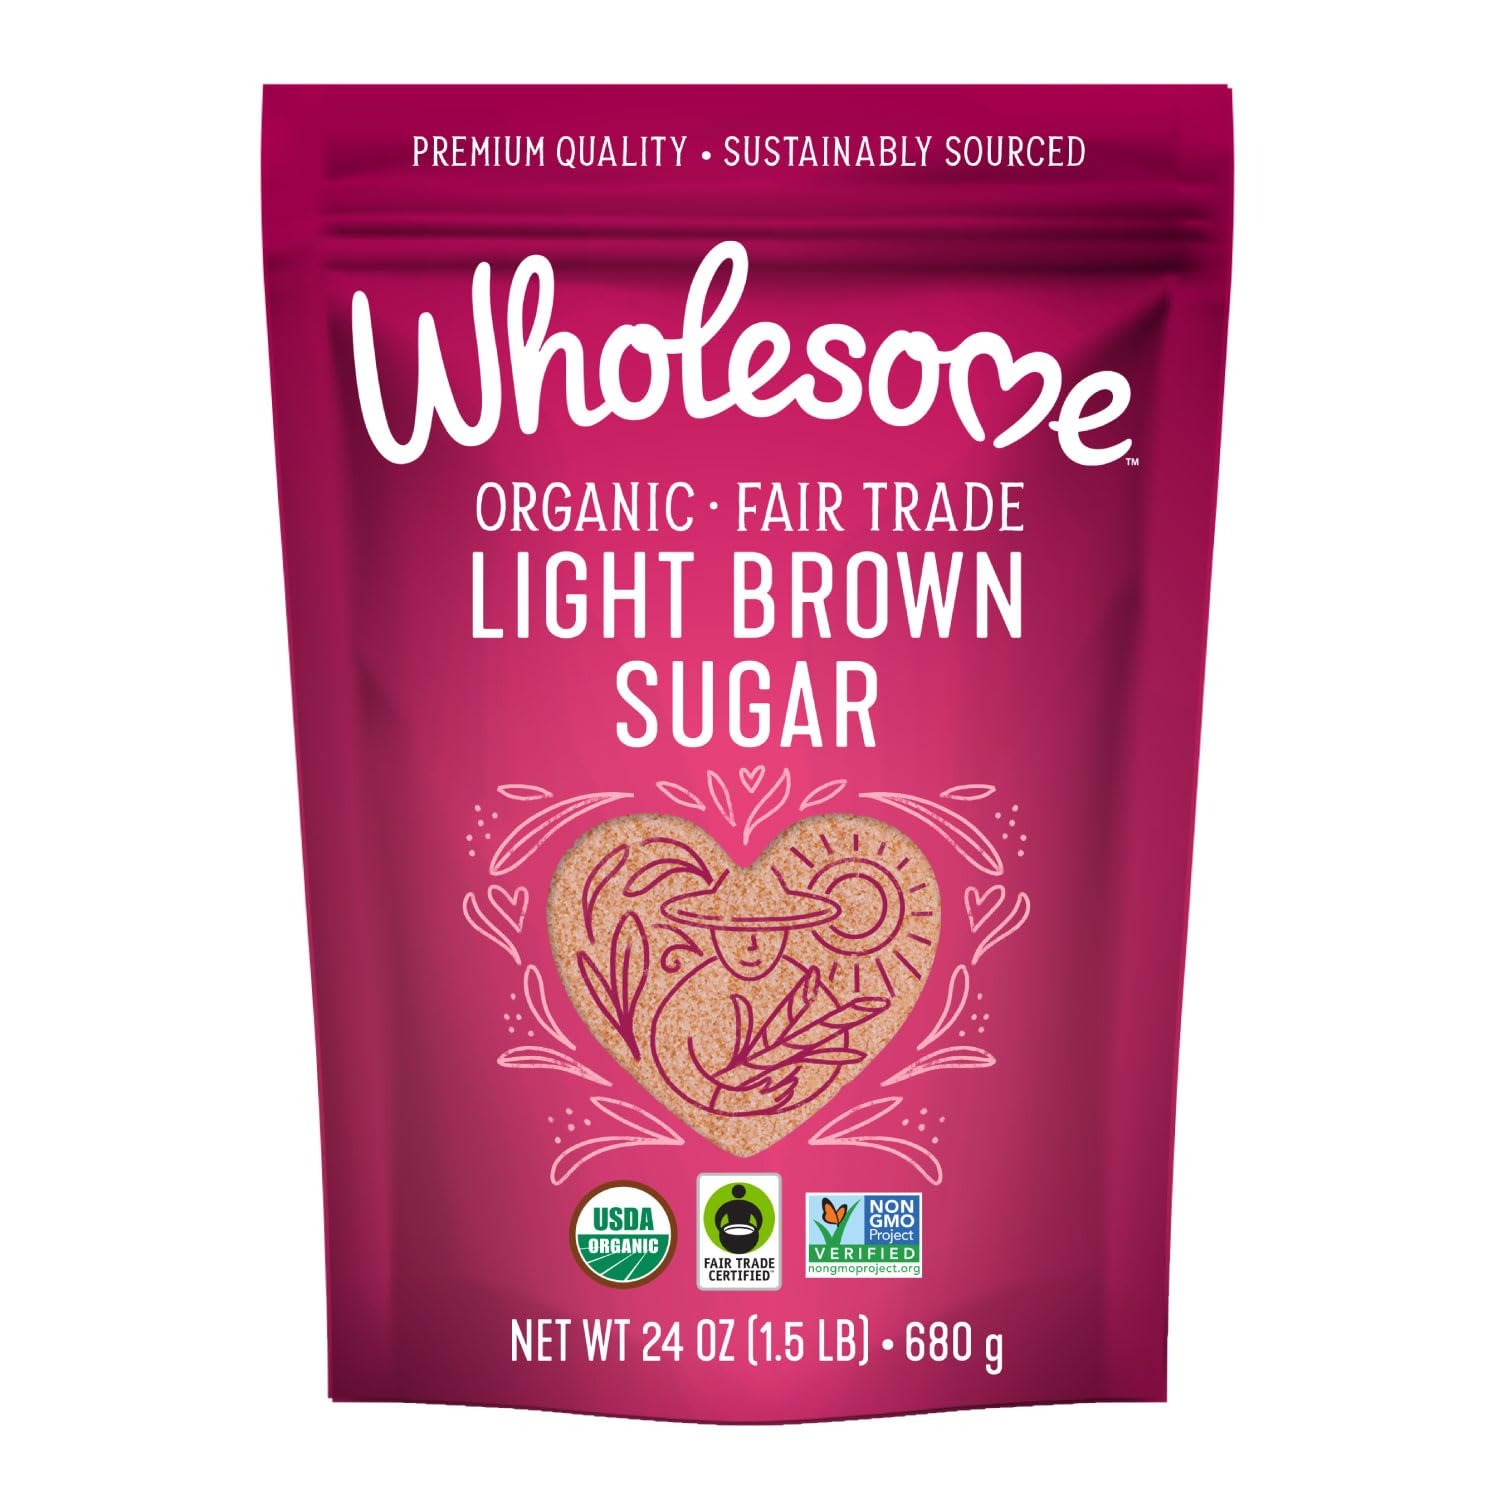
Item Name: Wholesome Sweeteners Fair Trade Organic Light Brown Sugar, 24-Ounce Pouches (Pack of 6)
Bullet Point 1: Free of chemicals and animal by-products
Bullet Point 2: USDA Organic, Non-GMO Project Verified and Fair Trade Certified
Bullet Point 3: Ideal for enhancing the flavor of your favorite food and drink
Bullet Point 4: Soft, light brown sugar
Bullet Point 5: Includes: 24-ounce pouches, 6-pack
Value: 144.0
Unit: ounce

Price: 10.85